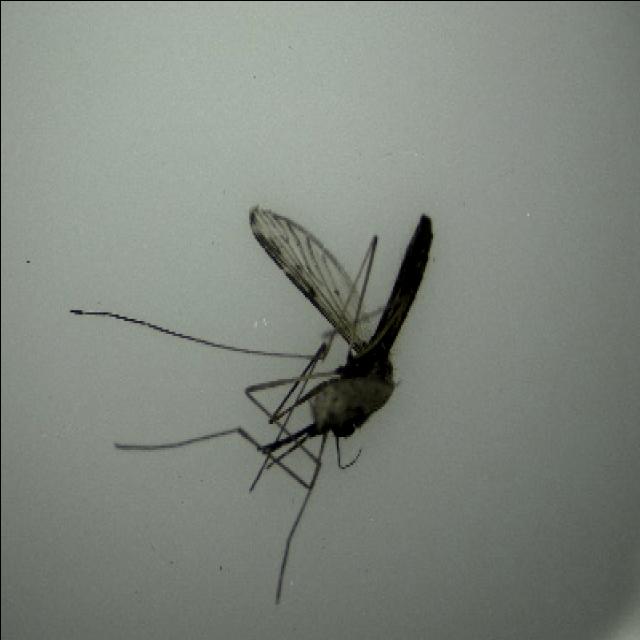
Species: anopheles_sinensis